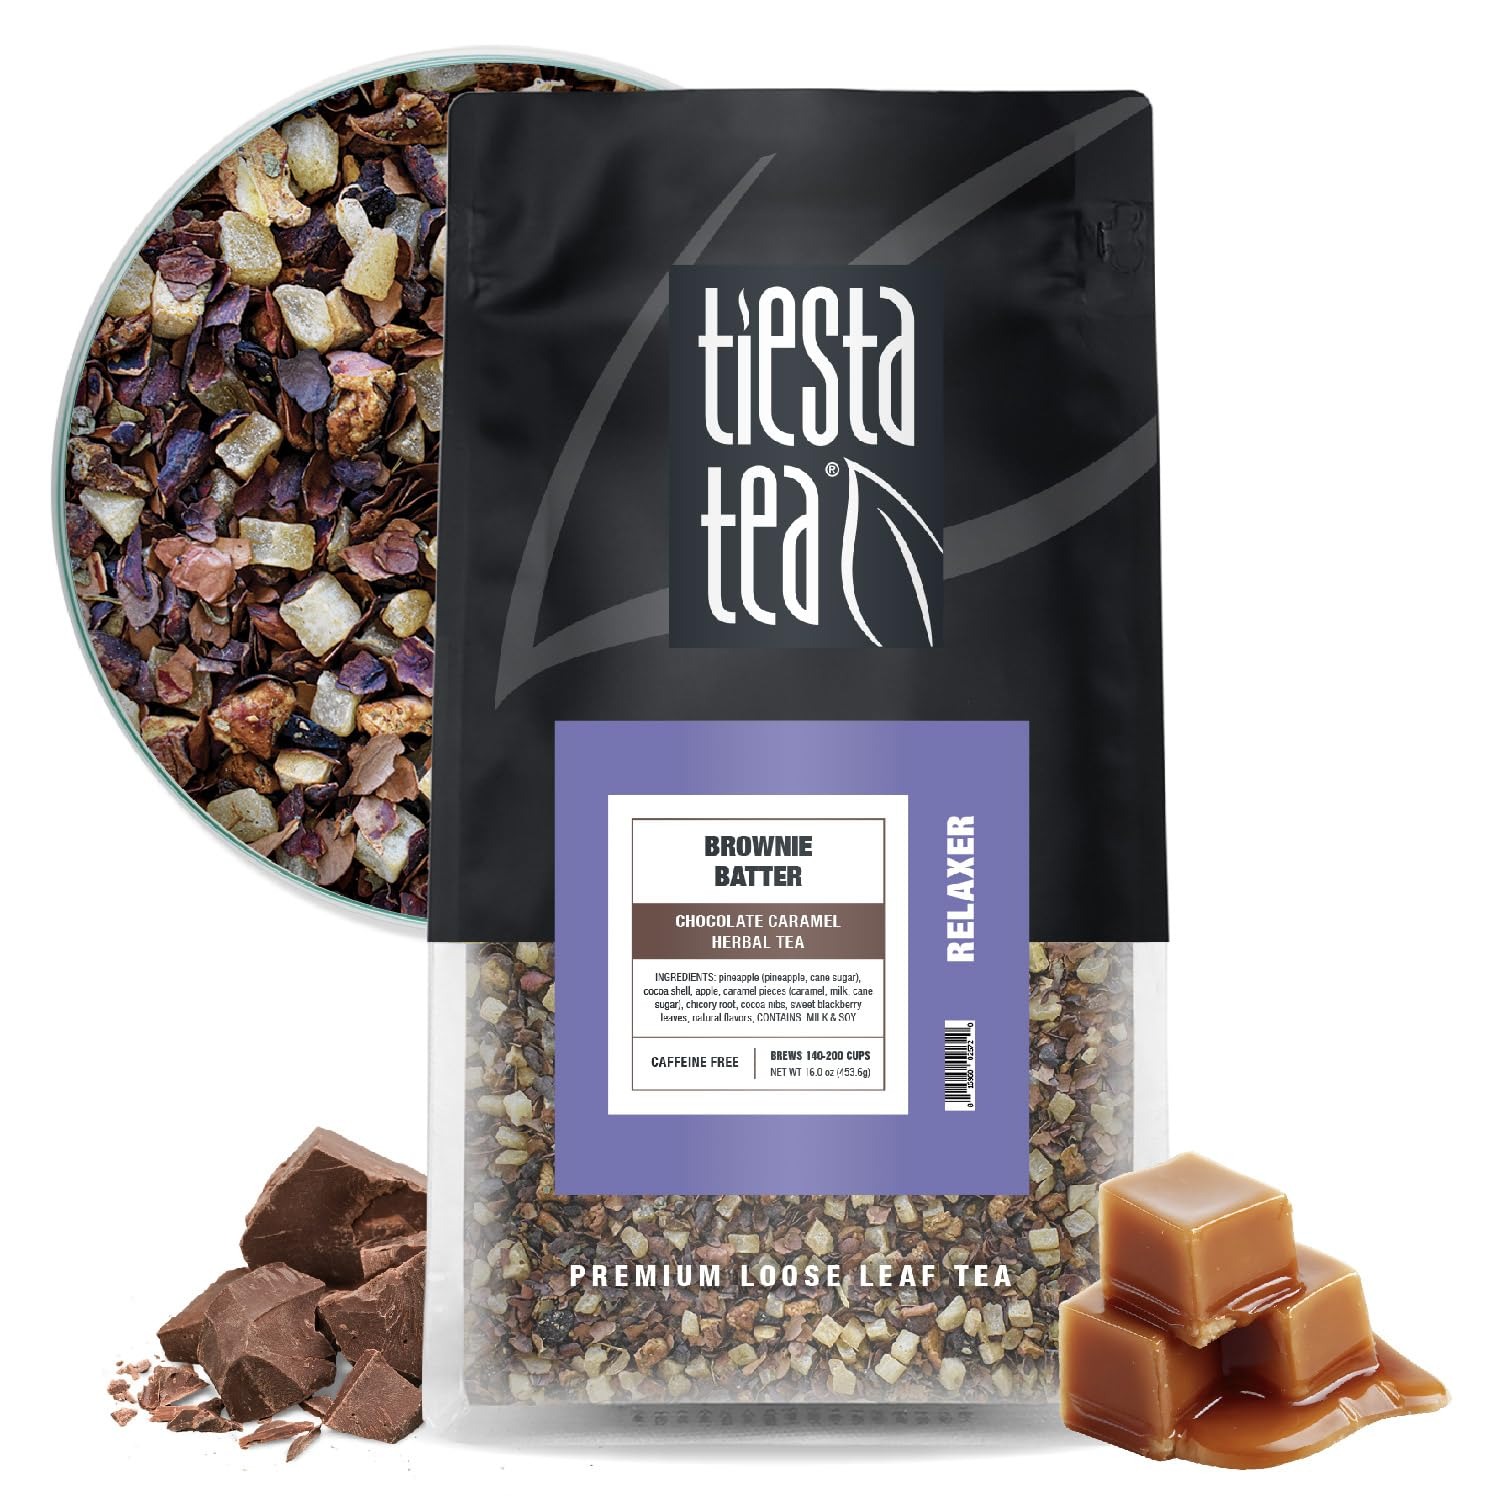
Item Name: Tiesta Tea - Brownie Batter | Loose Leaf | Chocolate Caramel Herbal Tea | Non-Caffeinated Blend | Make Hot or Iced & Brews Up to 140-200 Cups | 16 oz Resealable Bulk Pouch
Bullet Point 1: DECADENT FLAVOR PROFILE: Indulge in the rich, chocolatey goodness of our brownie batter herbal tea. This expertly crafted blend delivers a smooth and satisfying experience with every sip. Enjoy the luscious taste of chocolate and caramel notes that will satisfy your dessert cravings without any of the guilt. Whether you prefer it hot or iced, this tea provides a comforting and delightful beverage any time of day.
Bullet Point 2: PREMIUM LOOSE LEAF INGREDIENTS: Our brownie batter tea is crafted with a delightful blend of natural ingredients including sweet pineapple, rich cocoa shells, apple, caramel pieces, chicory root, and cocoa nibs. The combination of these quality ingredients delivers a decadent chocolatey flavor with a hint of sweetness. Please note that this product contains milk and soy.
Bullet Point 3: RESEALABLE BULK BAG FOR TEA LOVERS: Our resealable bulk bag keeps your tea fresh and aromatic for longer, ensuring every cup tastes as vibrant as the first. Designed for convenience, the tin allows you to easily scoop and brew your tea without any hassle. Each resealable bag provides 140-200 cups, making it a perfect choice for both daily enjoyment and special occasions.
Bullet Point 4: SIMPLE BREWING INSTRUCTIONS: Crafting the perfect cup of Brownie Batter tea is a breeze with our straightforward brewing instructions. Simply scoop 1.5 teaspoons of this loose leaf blend for every 8 oz of water, then pour over boiling water at 208°F. Allow the tea to steep for 5-7 minutes to release its rich, complex flavors, then remove the tea pieces and enjoy.
Bullet Point 5: SEASONAL FLAVORS: Tiesta Tea’s loose-leaf blends are crafted to complement the vibrant, sunny days of Spring and Summer. These refreshing and aromatic flavors are perfect for sipping on warm afternoons, whether you’re unwinding at home or enjoying time outdoors with friends.
Value: 16.0
Unit: Ounce

Price: 45